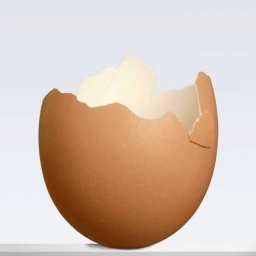
Label: eggshells